Hal Hurst

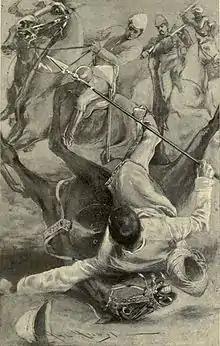
"Percy Groves in the Battle of Chillianwalla"

Born Henry William Lowe Hurst in London on 26 August 1865, he was the son of Henry Hurst, a well-known African traveller and publisher (Hurst and Blackett). He was educated at St. Paul's School in London and soon after started recording the political instability of Ireland through drawings and illustrations. He travelled to the United States of America where he found work illustrating newspapers in New York City and Philadelphia. Hal returned to Europe studying art at the Royal Academy Schools and the Académie Julian in Paris. He exhibited extensively at all the principal London galleries and was elected member of the Royal Society of British Artists in 1896, Royal Institute of Painters in Water Colours in 1898, and the Royal Institute of Oil Painters in 1900. He was a founder member of the Royal Miniature Society from its inception in 1896 and elected vice-president, a position he held until stepping down in 1913 – he was given the distinction of honorary member status the following year.